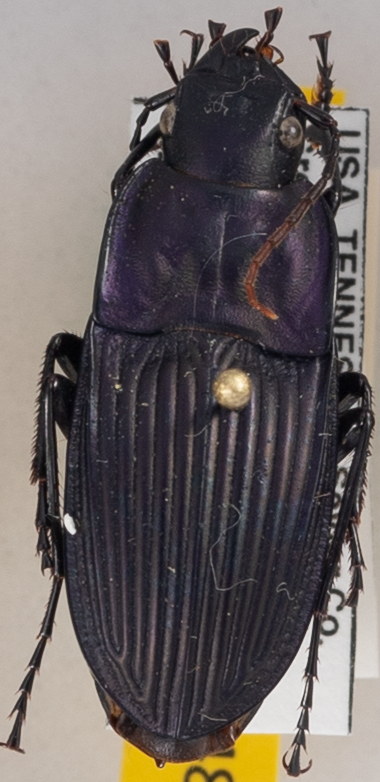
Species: Dicaelus purpuratus purpuratus
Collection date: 2019-05-28
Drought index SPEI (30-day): -0.17
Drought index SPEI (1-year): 2.09
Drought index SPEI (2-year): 2.09